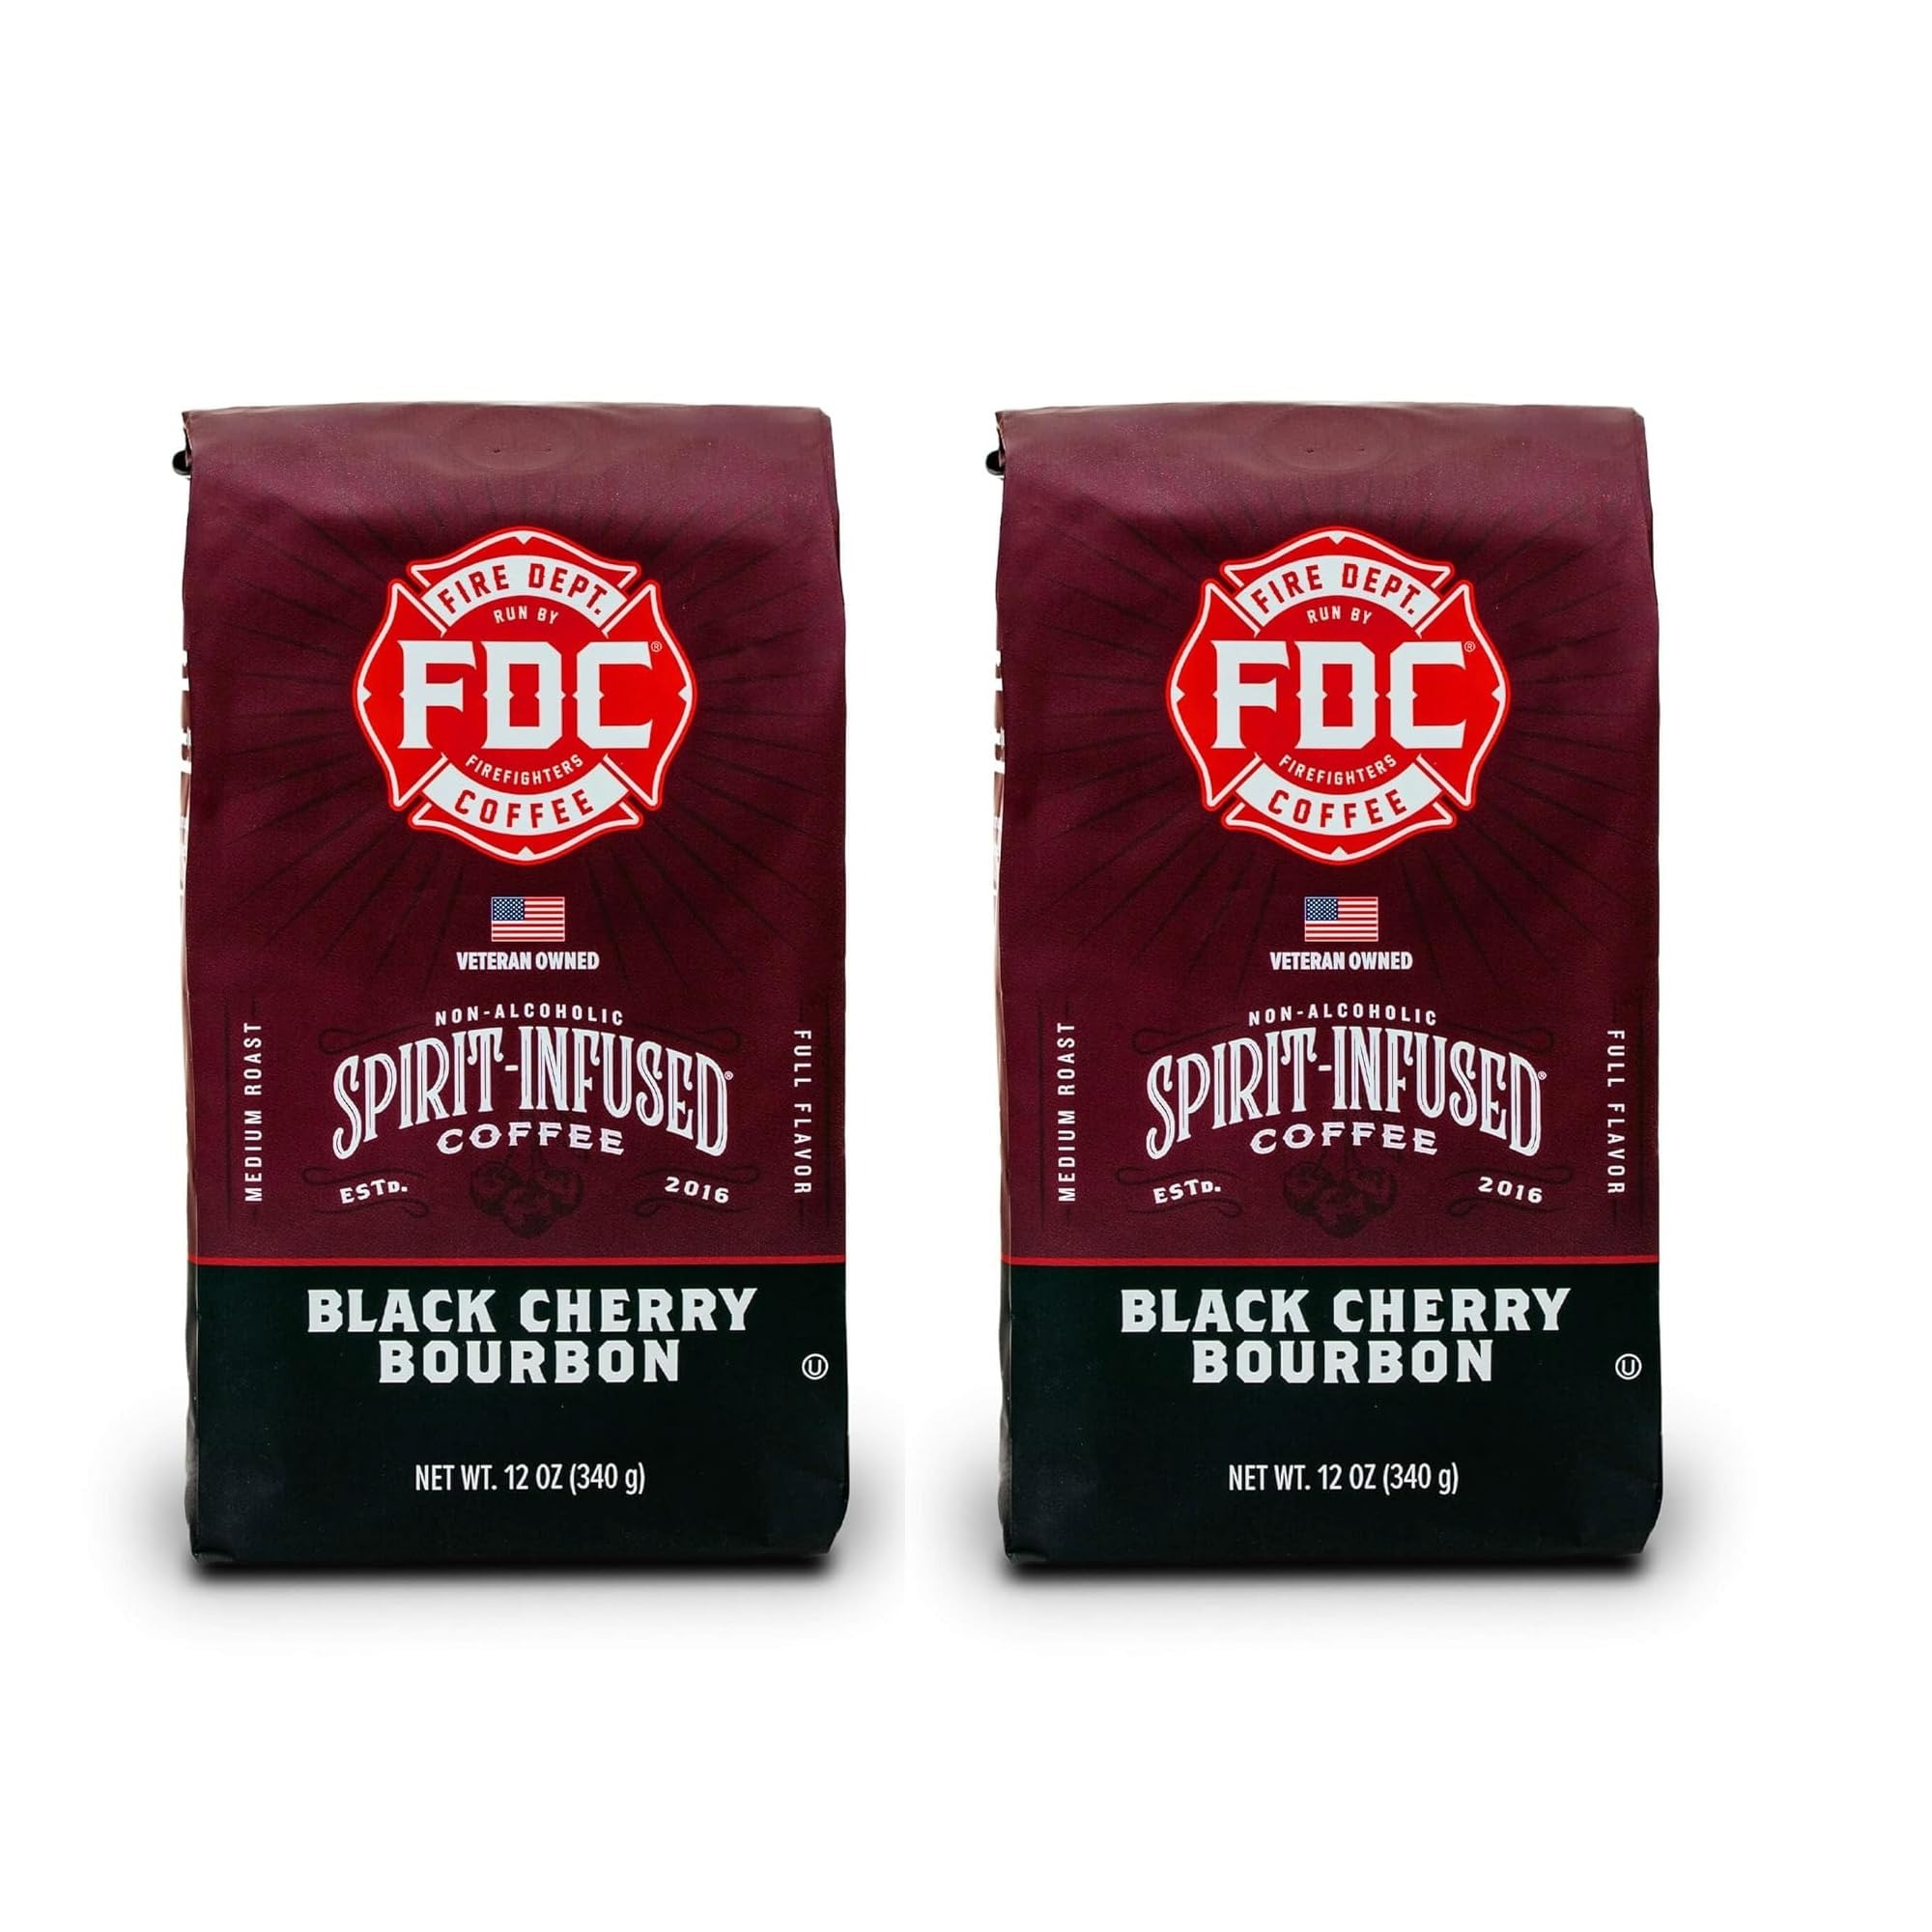
Item Name: Fire Department Coffee - Black Cherry Bourbon Coffee - Gives Back to Firefighters - Premium Bourbon Infused Whole Bean - Non-Alcoholic - Roasted in the USA - Veteran Owned (12 oz, Pack of 2)
Bullet Point 1: BLACK CHERRY BOURBON INFUSED: Experience in the unparalleled blend of our Black Cherry Bourbon Infused Coffee, a non-alcoholic masterpiece that marries the richness of premium coffee beans with the warm, complex notes of bourbon and the sweet, tart essence of black cherries. Roasted to perfection in the USA, this handcrafted coffee offers a symphony of flavors, promising a revitalizing coffee experience with every cup.
Bullet Point 2: BRAND MISSION: Veteran-owned and NaVOBA certified, Fire Department Coffee prioritizes giving back to our fellow firefighters and first responders who've become sick or injured while on the job. We proudly roast our beans right here in the USA, embodying the dedication and spirit of America's firefighters in every cup.
Bullet Point 3: PREMIUM COFFEE: Experience the richness of our handcrafted coffee. Small batch and roasted without sugar, preservatives, or soy, ensuring a pure and satisfying brew.
Bullet Point 4: ALL-CALL BREWING COMPATIBILITY: Whether you're gearing up for a long shift or winding down after a day of valor, our ground coffee is your go-to. Perfectly ground for a drip coffee maker, our coffee ensures you’re always prepared, no matter the call.
Bullet Point 5: 100% SATISFACTION: We guarantee 100% satisfaction with your Black Cherry Bourbon Infused Coffee. Should you find yourself less than delighted, please don't hesitate to reach out to us. Our dedicated team is ready and eager to assist you in any way possible. We sincerely appreciate your support.
Product Description: Take a sip on the dark side with our Black Cherry Bourbon Infused Coffee, made with premium bourbon and natural flavors of tart and juicy black cherries. Pour yourself a cup and then another because the flavor lingers on your tastebuds, begging you for one more sip.
Value: 24.0
Unit: Ounce

Price: 17.99